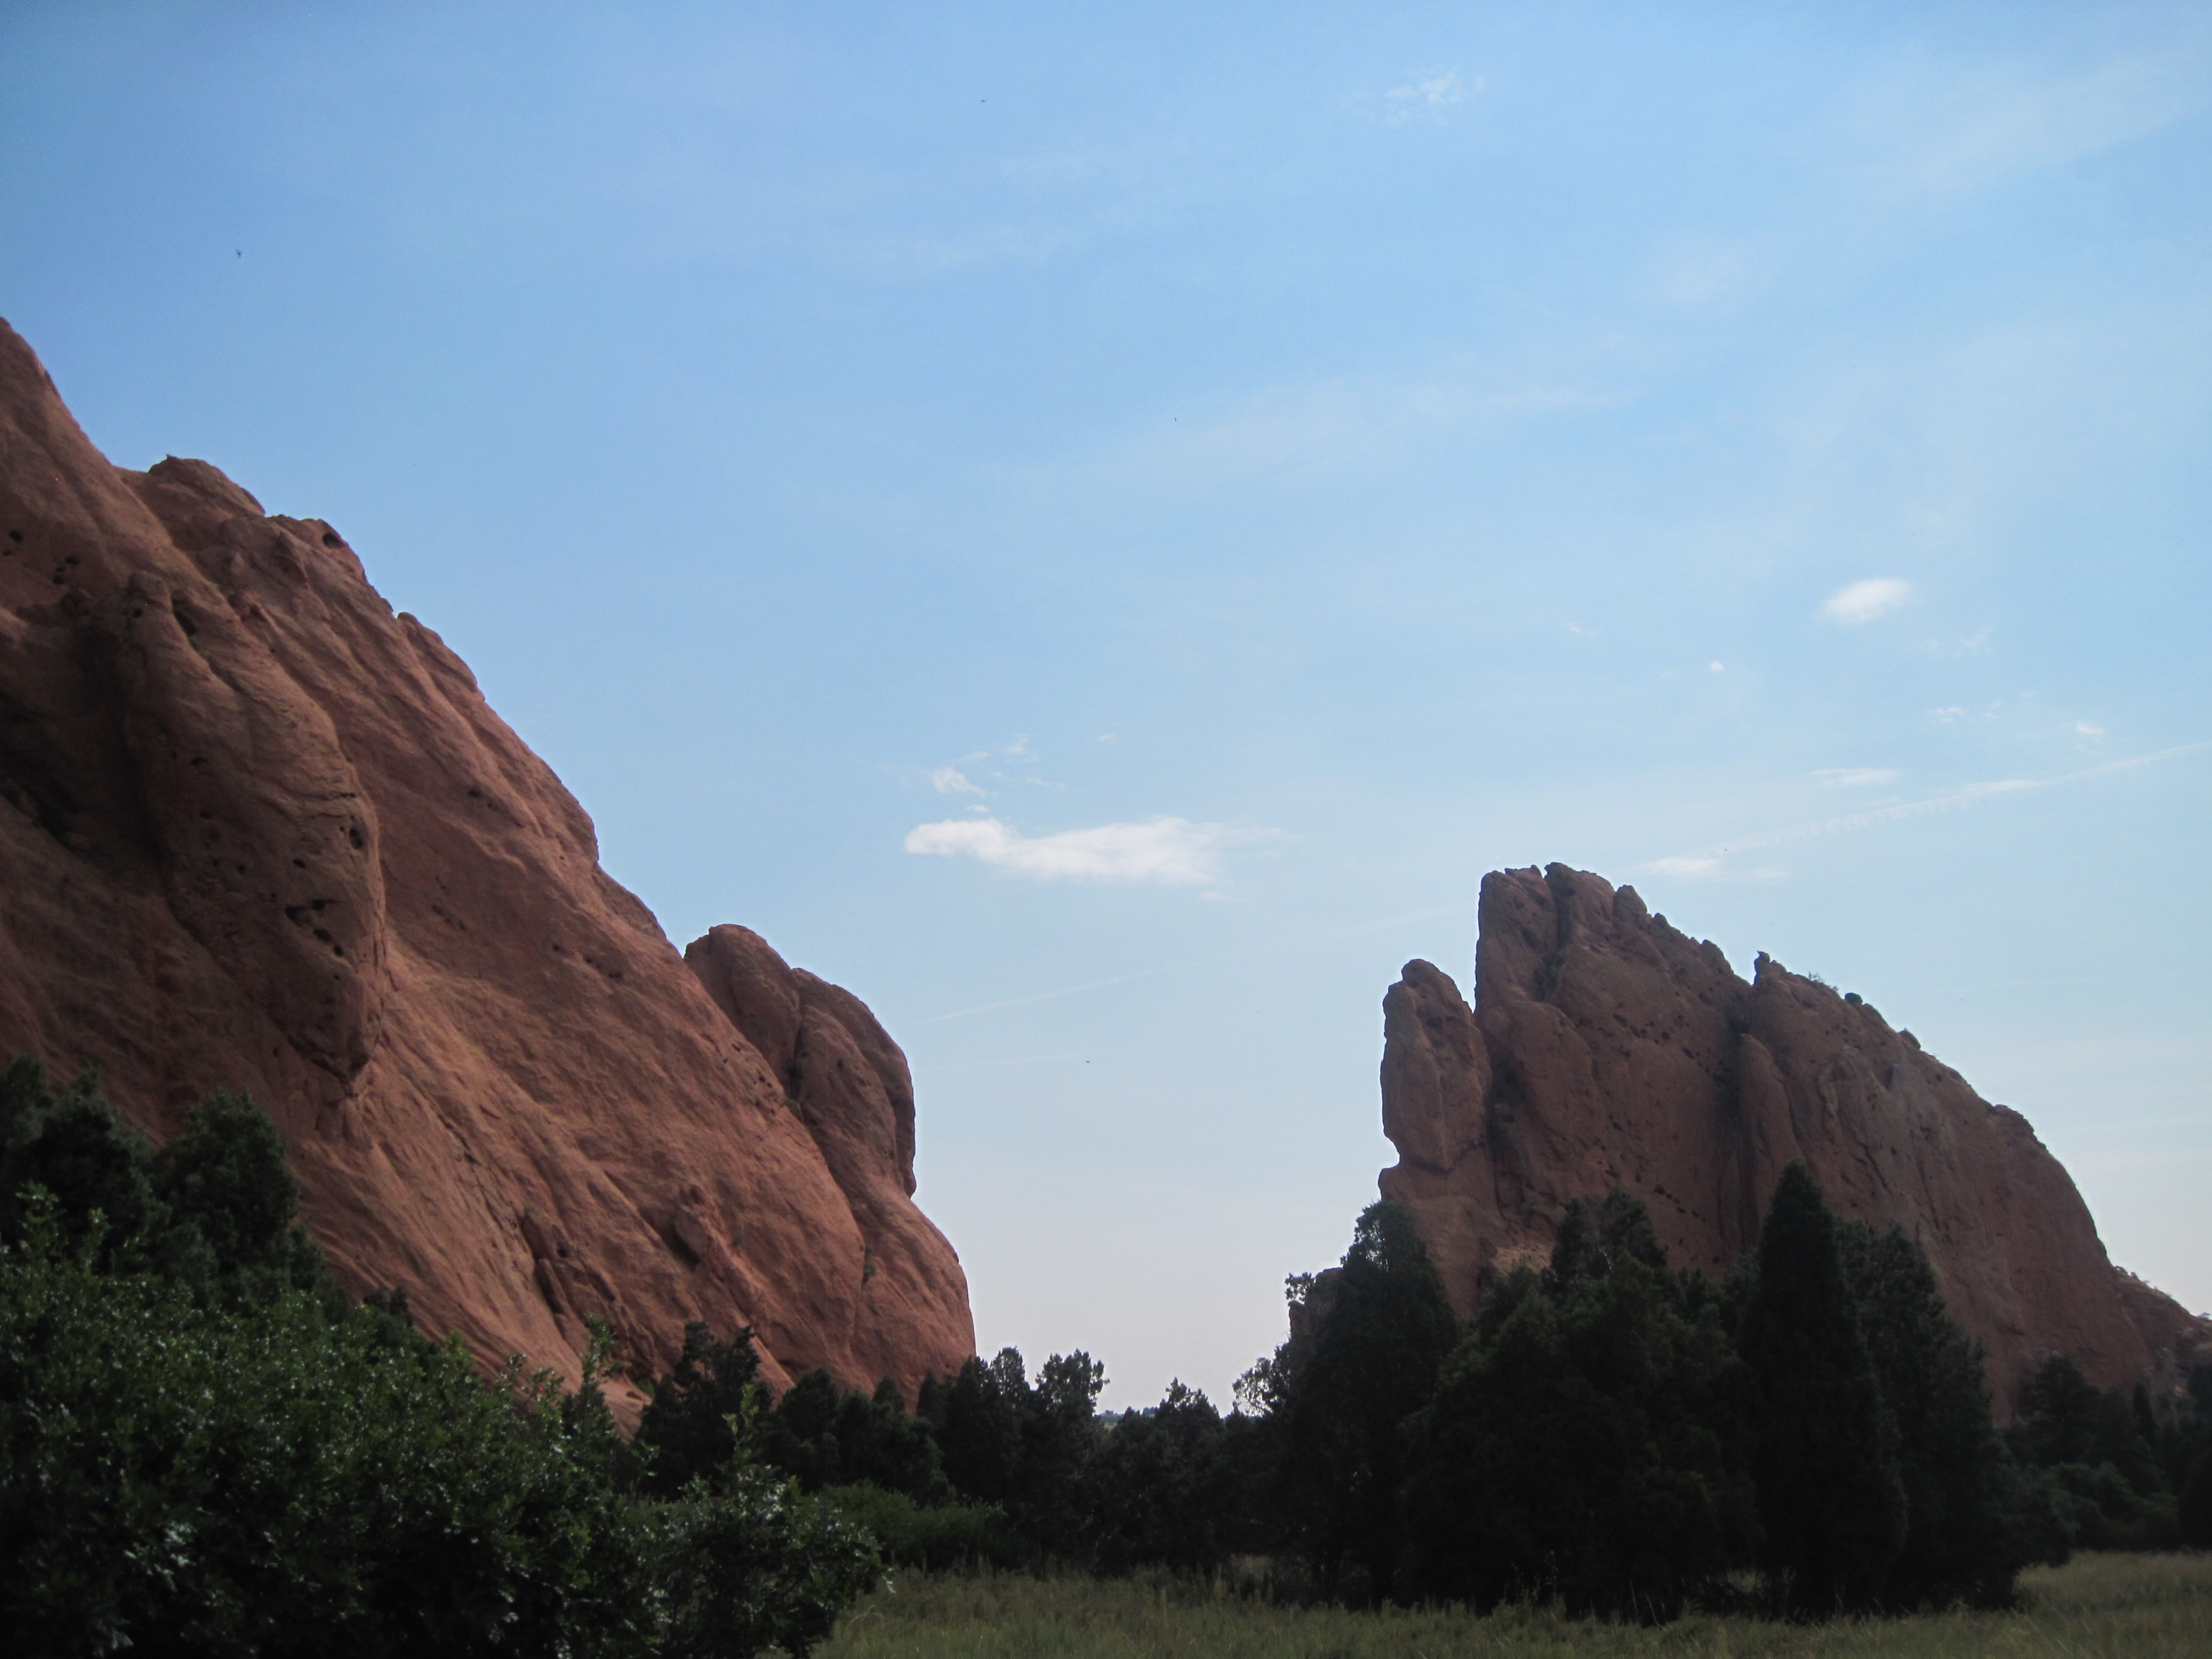
landscape, nature, rock, mountain, sky, hiking, peak, valley, mountain range, travel, formation, cliff, arch, natural, space, park, usa, landmark, blue, canyon, garden, tourism, terrain, national park, national, clouds, geology, colorado, badlands, public, springs, plateau, geologic, day, gods, famous, vibrant, wadi, butte, landform, garden of the gods, colorado springs, geographical feature, mountainous landforms